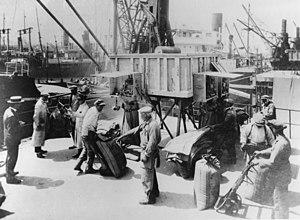
Débarquement et ensachage de blé.
Le corps des peseurs-jurés de Marseille, créé le 19 février 1228 et dissous le 31 juillet 2004, est une corporation qui avait pour but de peser et mesurer les marchandises qui circulaient par le port de Marseille.